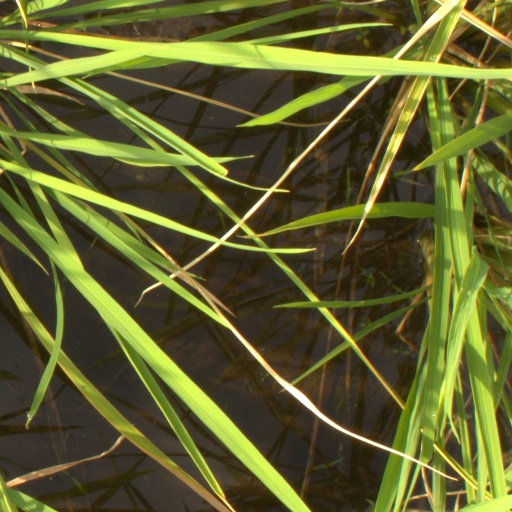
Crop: rice